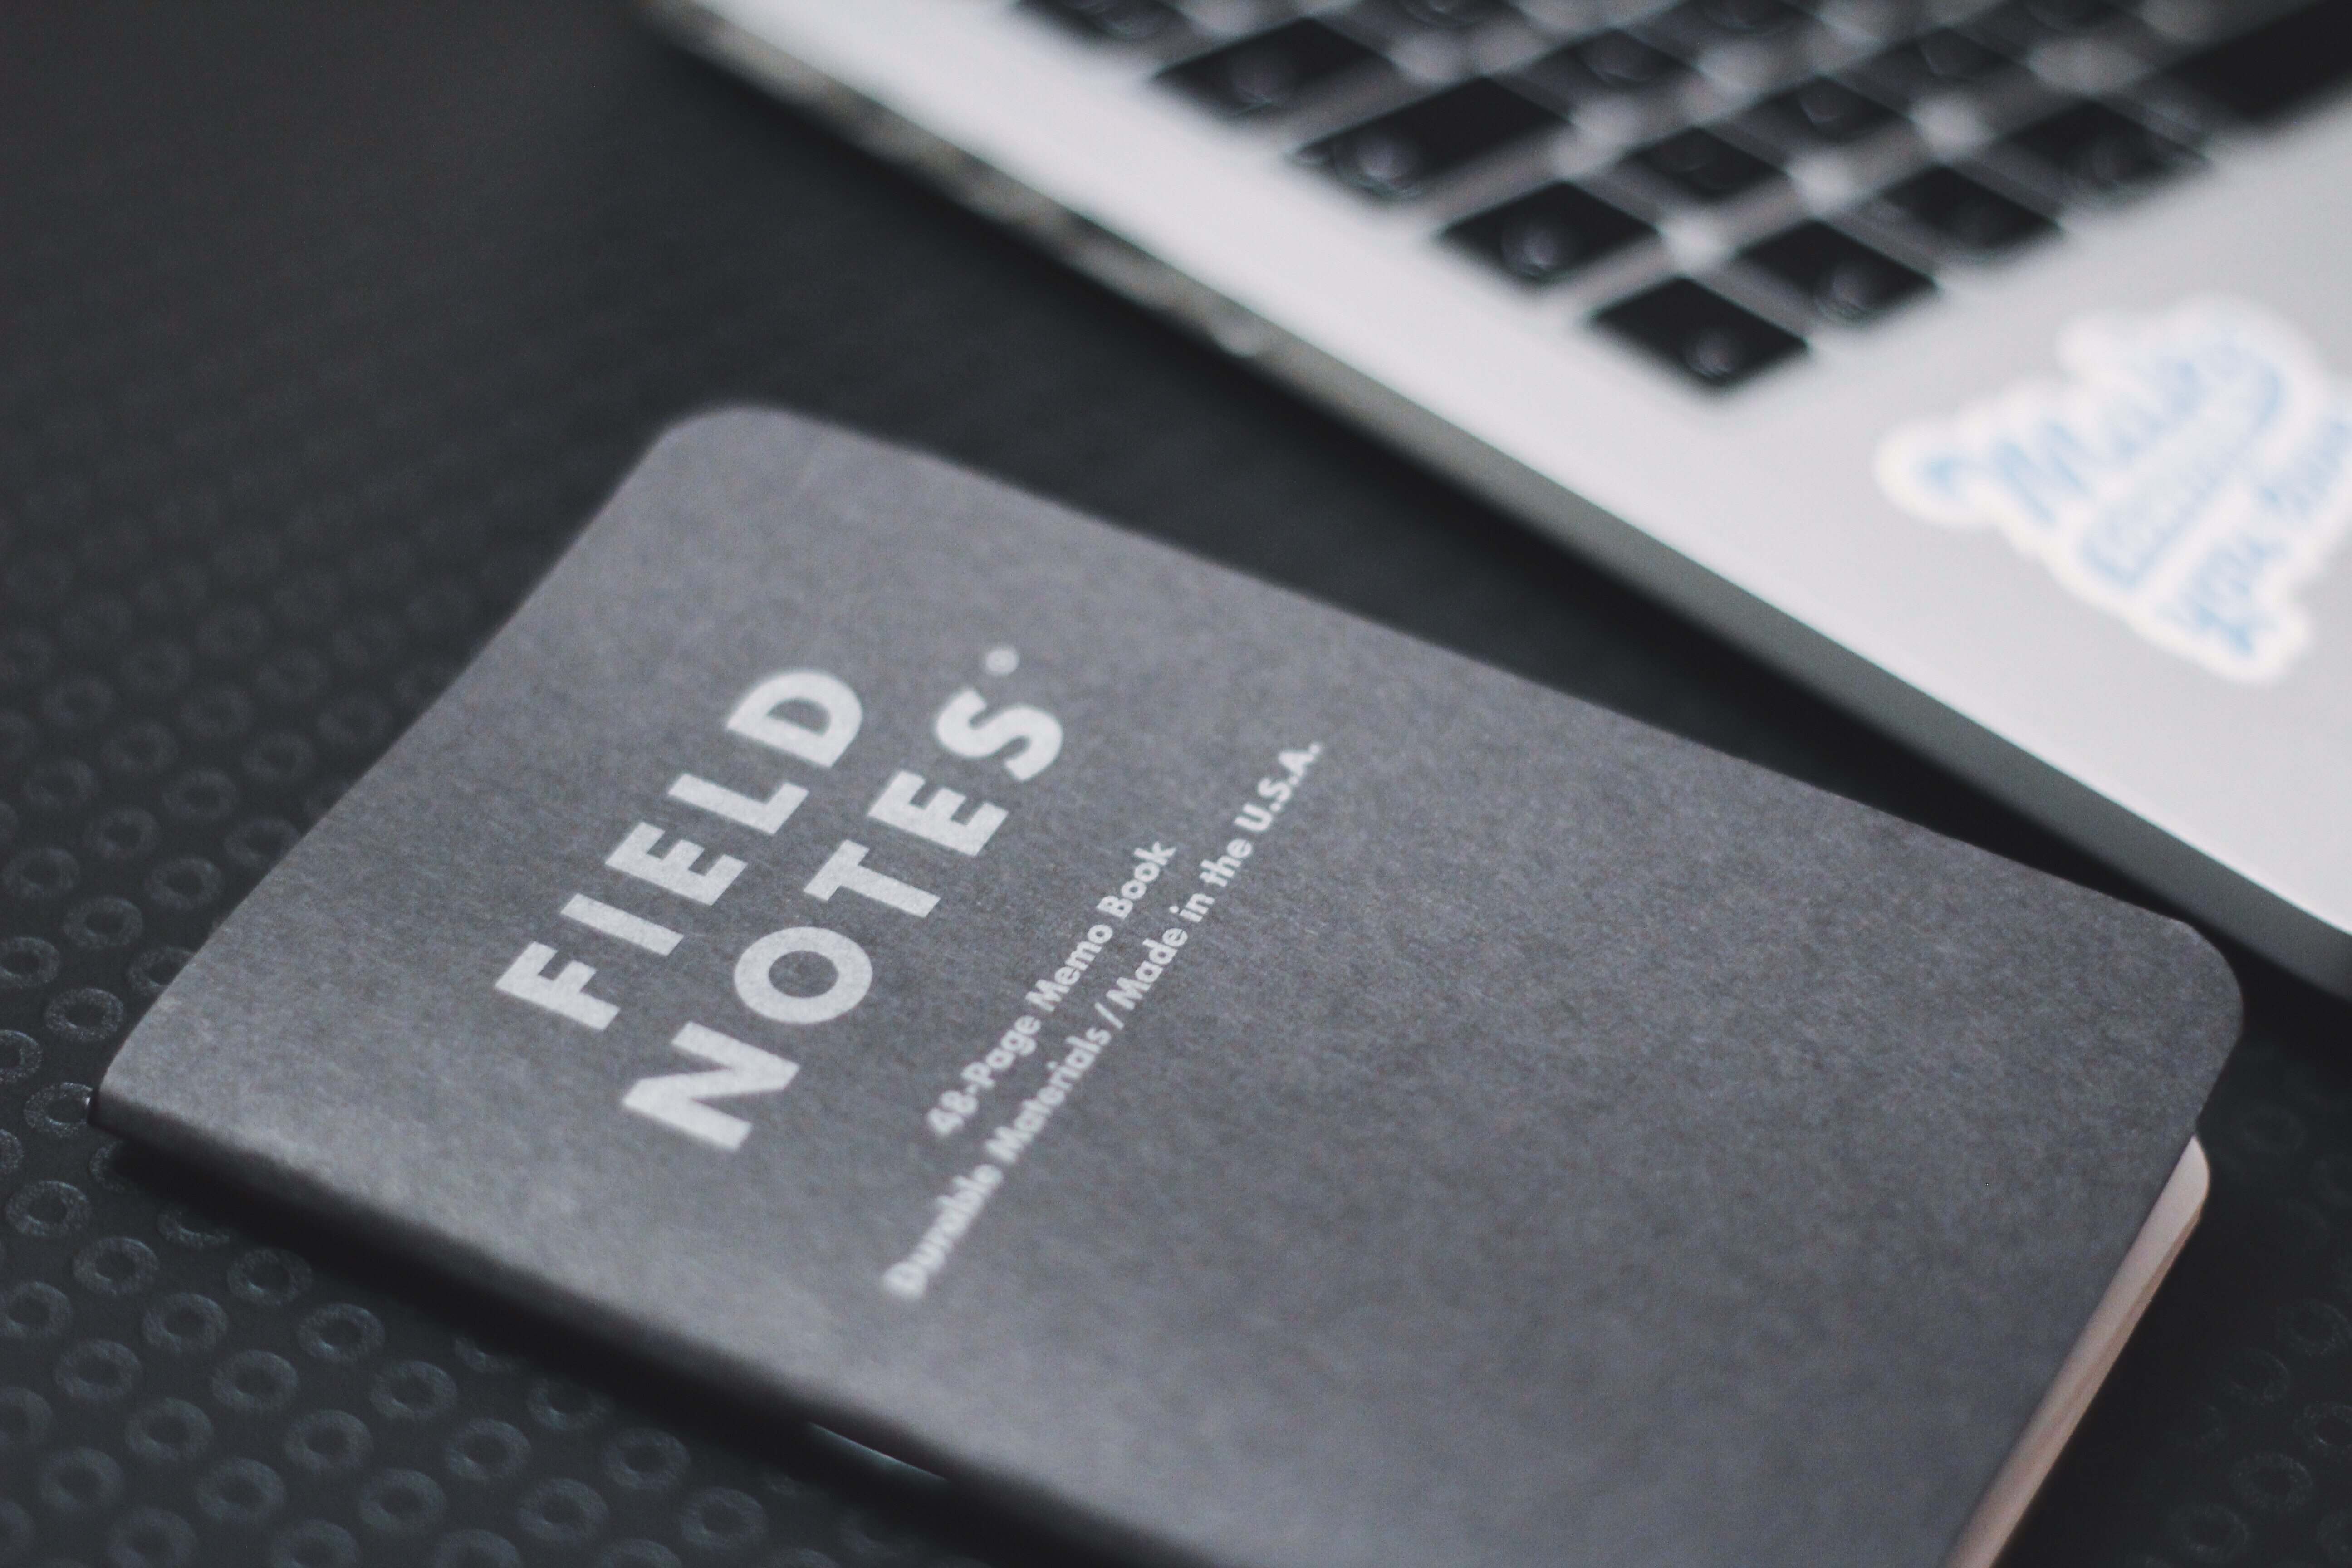
technology, gadget, brand, eye, organ, computer keyboard